Maraapunisaurus

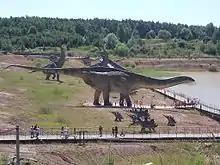
Sculpture in Poland showing "Maraapunisaurus" as a diplodocid

The giant proportions of the vertebra have been debated by paleontologists. Carpenter has argued that there is every reason to take Cope at his word, noting that the paleontologist's reputation was at stake. The discovery took place during the Bone Wars, and Cope's rival Marsh, who was "ever ready to humiliate" Cope, never called the claims into question. Marsh was known to have employed spies to monitor Cope's discoveries, and may have even had confirmation of the enormous size of the bones. Paleontologists Henry Fairfield Osborn and C.C. Mook in 1921, as well as John S. McIntosh in 1998, also accepted Cope's data without question in published reviews. Other paleontologists have been more critical. In a 2015 analysis of the evidence and circumstances surrounding the publication and interpretation of the discovery, Cary Woodruff and John R. Foster concluded that the vertebra's size has been over-estimated and that modern paleontologists were accepting Cope's interpretation without due skepticism. They note that no comparably gigantic sauropod fossils have been discovered in the Morrison Formation or elsewhere, that 19th century paleontologists – including Cope himself – paid no attention to the size of fossil (even when it may have substantiated Cope's rule of size increase in animal lineages over time), and that typographical errors in his measurements – such as reporting vertebral measurements in meters rather than millimeters – undermine their reliability. It was suggested that the real height of the preserved specimen was just . They concluded that the super-gigantic "M. fragillimus" is a "highly unlikely" creature based on unquestioning interpretation of Cope's report.